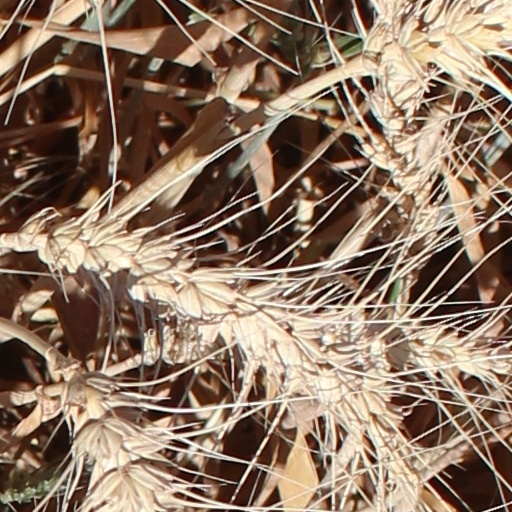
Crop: wheat